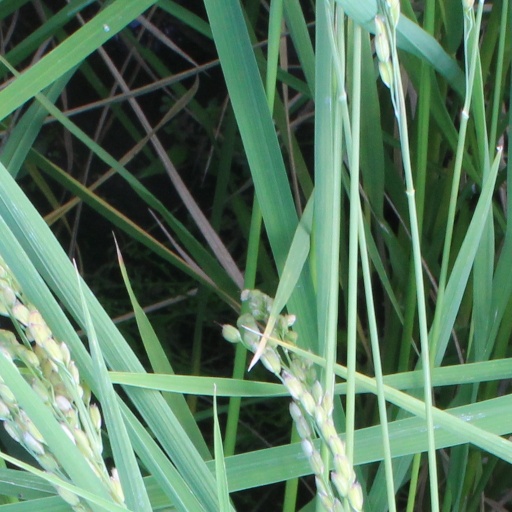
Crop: rice